Xarxa Vives d'Universitats

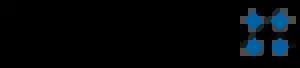

The Xarxa Vives d'Universitats (acronym: "XVU"; English: "Vives Network"), formerly known as Institut Joan Lluís Vives (English: "Joan Lluís Vives Institute"), is the network of Catalan language universities.